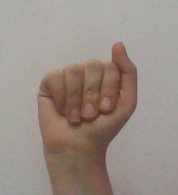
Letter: saad